Normandale Community College

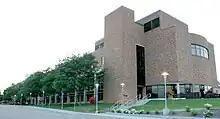
College Services building

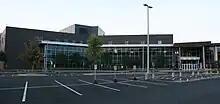
Normandale Student Center

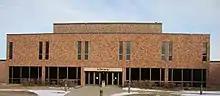
Entrance to the library building at Normandale Community College

Normandale Community College is located at West 98th Street and France Avenue South in Bloomington, Minnesota, on a site south of Interstate 494. The campus is accessible to persons with disabilities, and features eight contemporary brick buildings around a central courtyard. These buildings include the following: Academic Partnership Center, Activities, Building Services, College Services, Fine Arts, Library, Science, and a newly renovated Student Center. The campus also features a Japanese Garden. The Academic Partnership Center is in conjunction with Minnesota State University, Mankato. A 727-space four story parking ramp opened in Fall 2012.